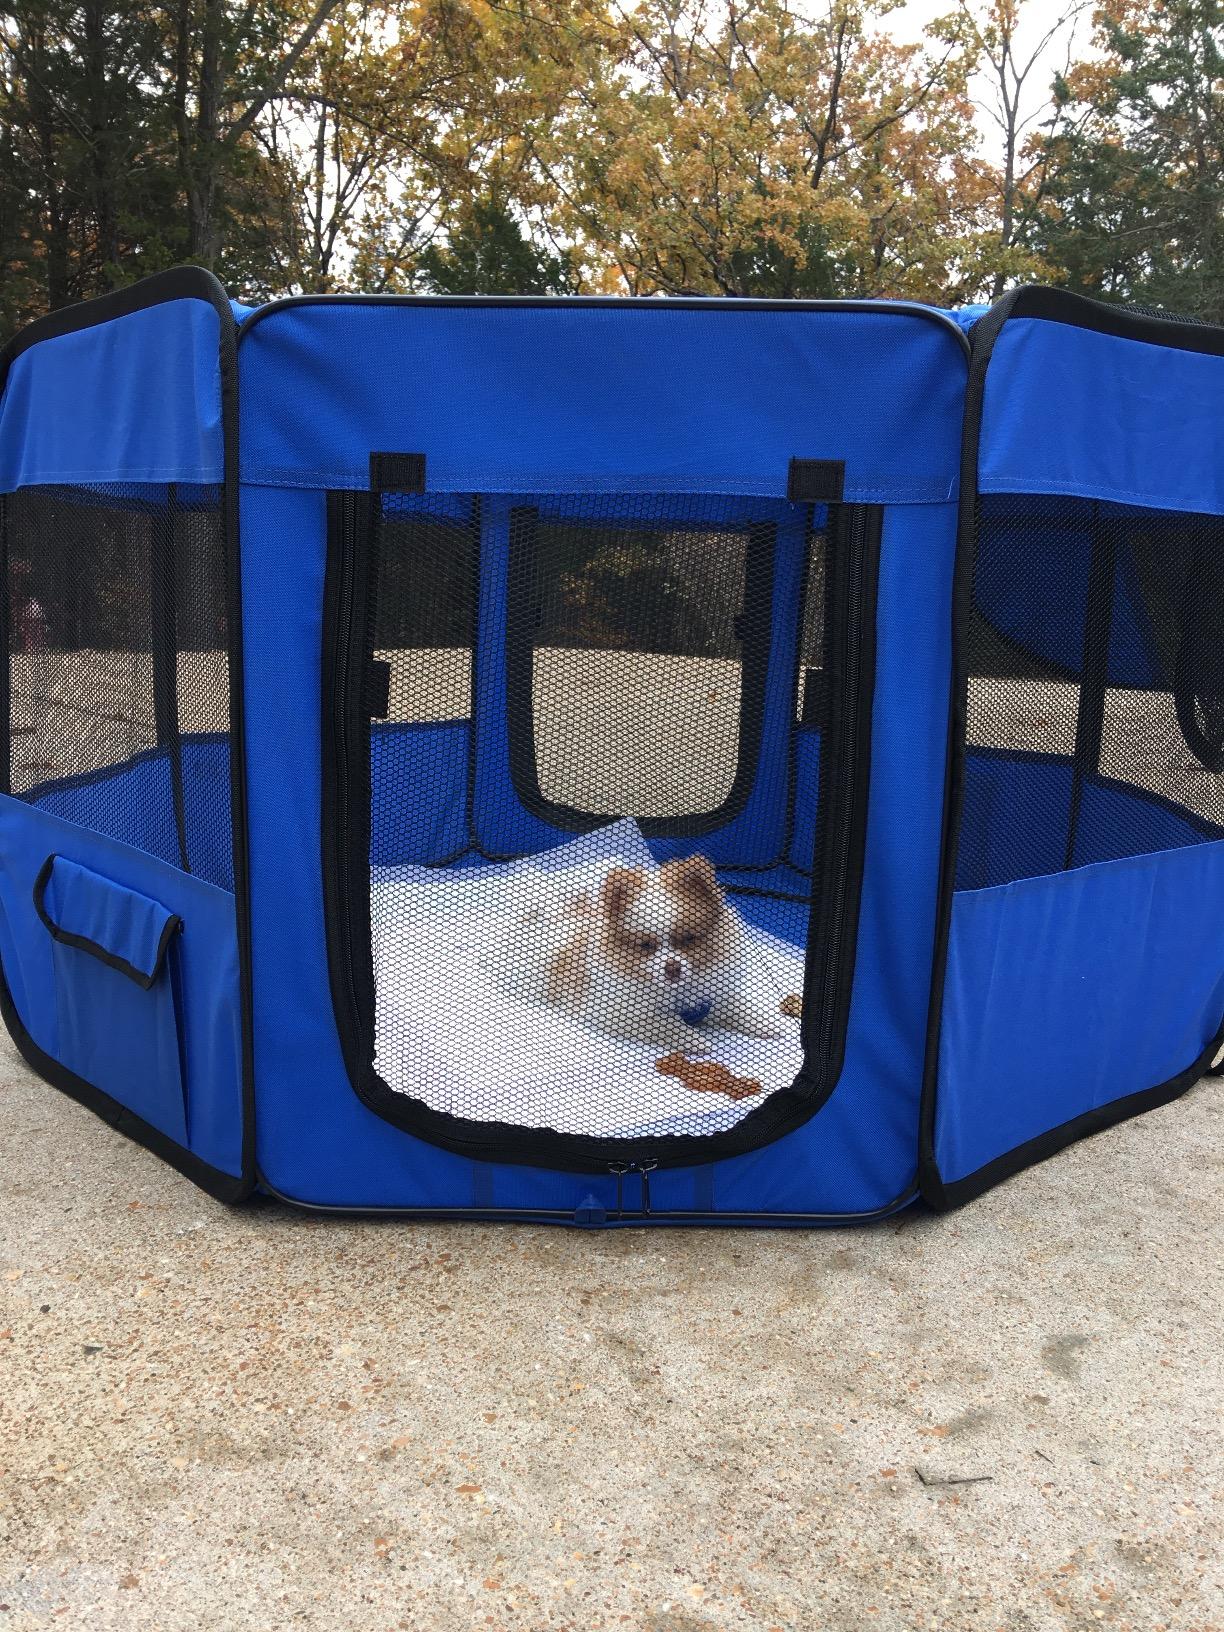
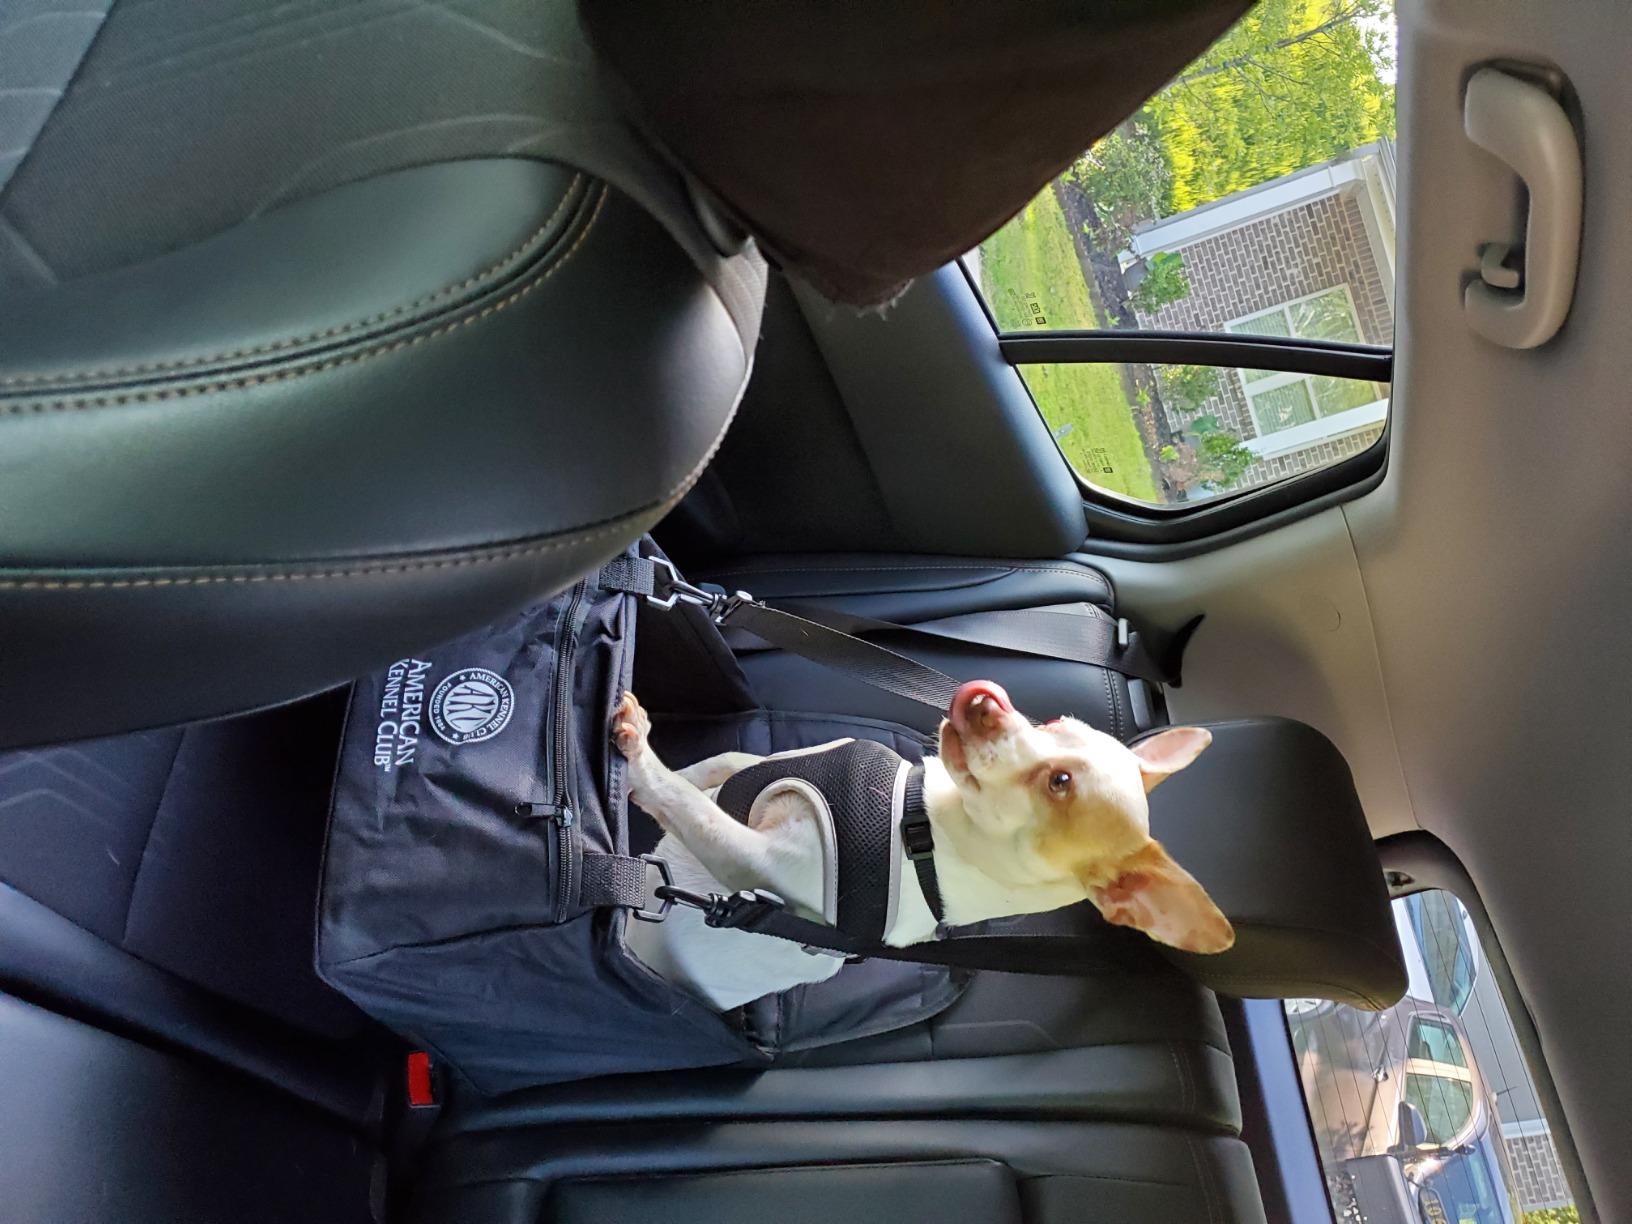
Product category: items_kennel
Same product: no